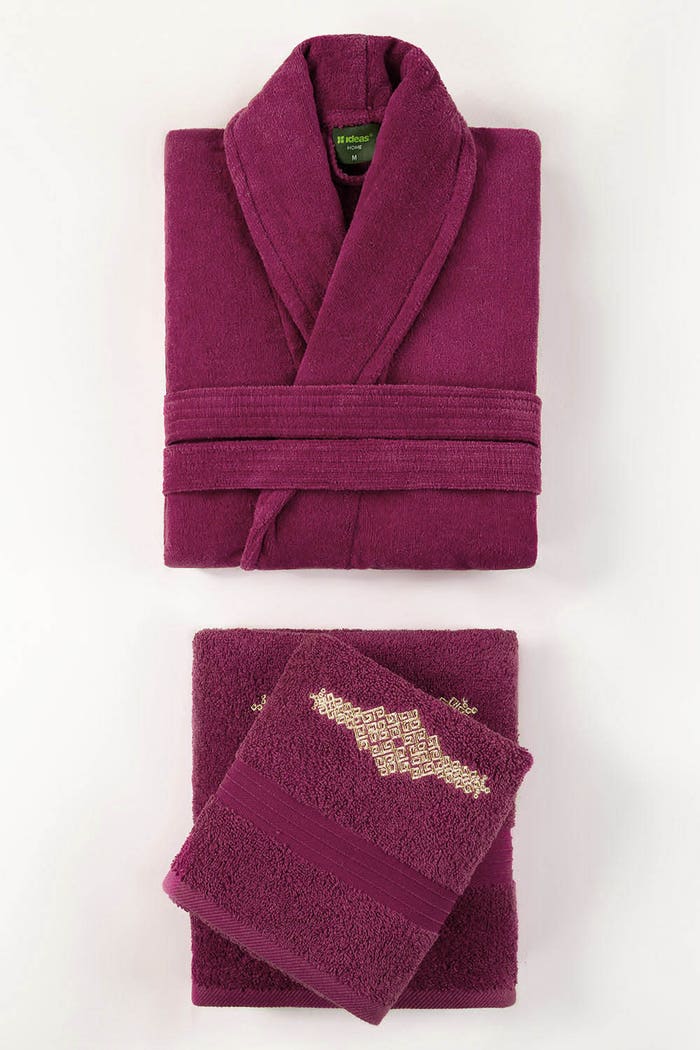
burgundy gold embroidered cotton bathrobe